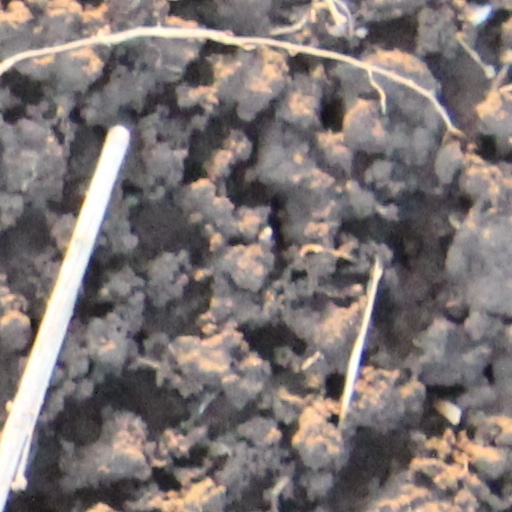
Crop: wheat